Line Islands

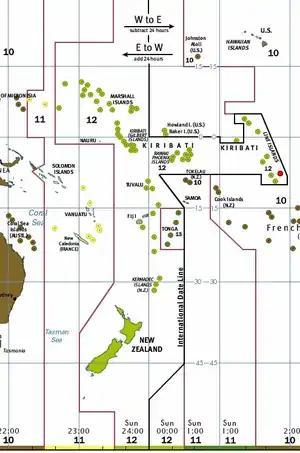
Following a 1995 time zone realignment, Millennium Island, then Caroline Island, ("red dot at far east of map") became the easternmost land west of the International Date Line.

On 23 December 1994, the Republic of Kiribati announced a change of time zone for the Line Islands, to take effect from 31 December 1994. This adjustment effectively moved the International Date Line more than to the east within Kiribati, which placed all of Kiribati on the Asian or western side of the date line, despite the fact that Millennium Island's longitude of 150 degrees west corresponds to rather than to its official time zone of . Millennium Island is now at the same time as the Hawaiian Islands (Hawaii–Aleutian Time Zone), but one day ahead. This move made Millennium Island (then Caroline Island) the easternmost land in the earliest time zone (by some definitions, the easternmost point on Earth), and one of the first points of land which saw sunrise on 1 January 2000 – at 5:43 am, as measured by local time.